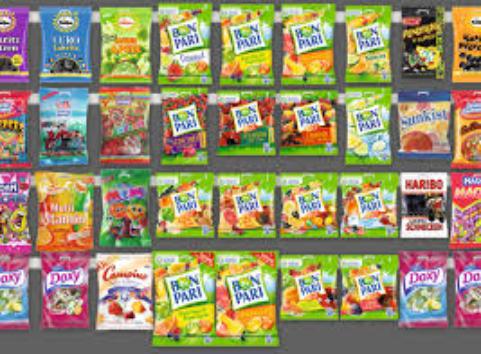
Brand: Bon Pari
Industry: Food